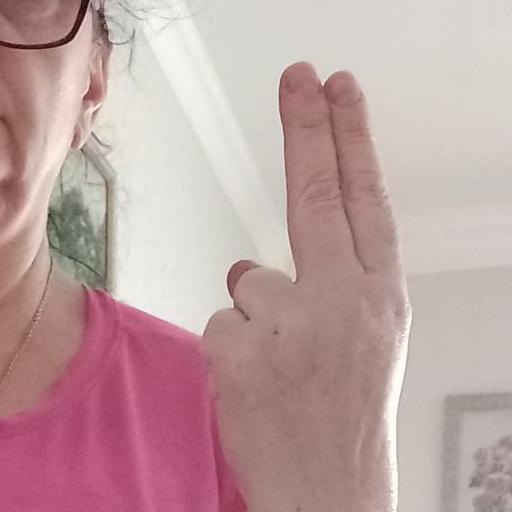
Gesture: two_up_inverted